Eurocrem

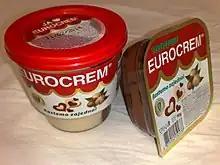
Retail Eurocrem packages: on the left, and on the right

Eurocrem (a shorthand for Eurocrem Takovo) is a brand of two-colored (brown and white) hazelnut- and cocoa-flavored sweet milk chocolate spread, produced by a Swisslion Group factory in Gornji Milanovac, Serbia, about south of Belgrade.